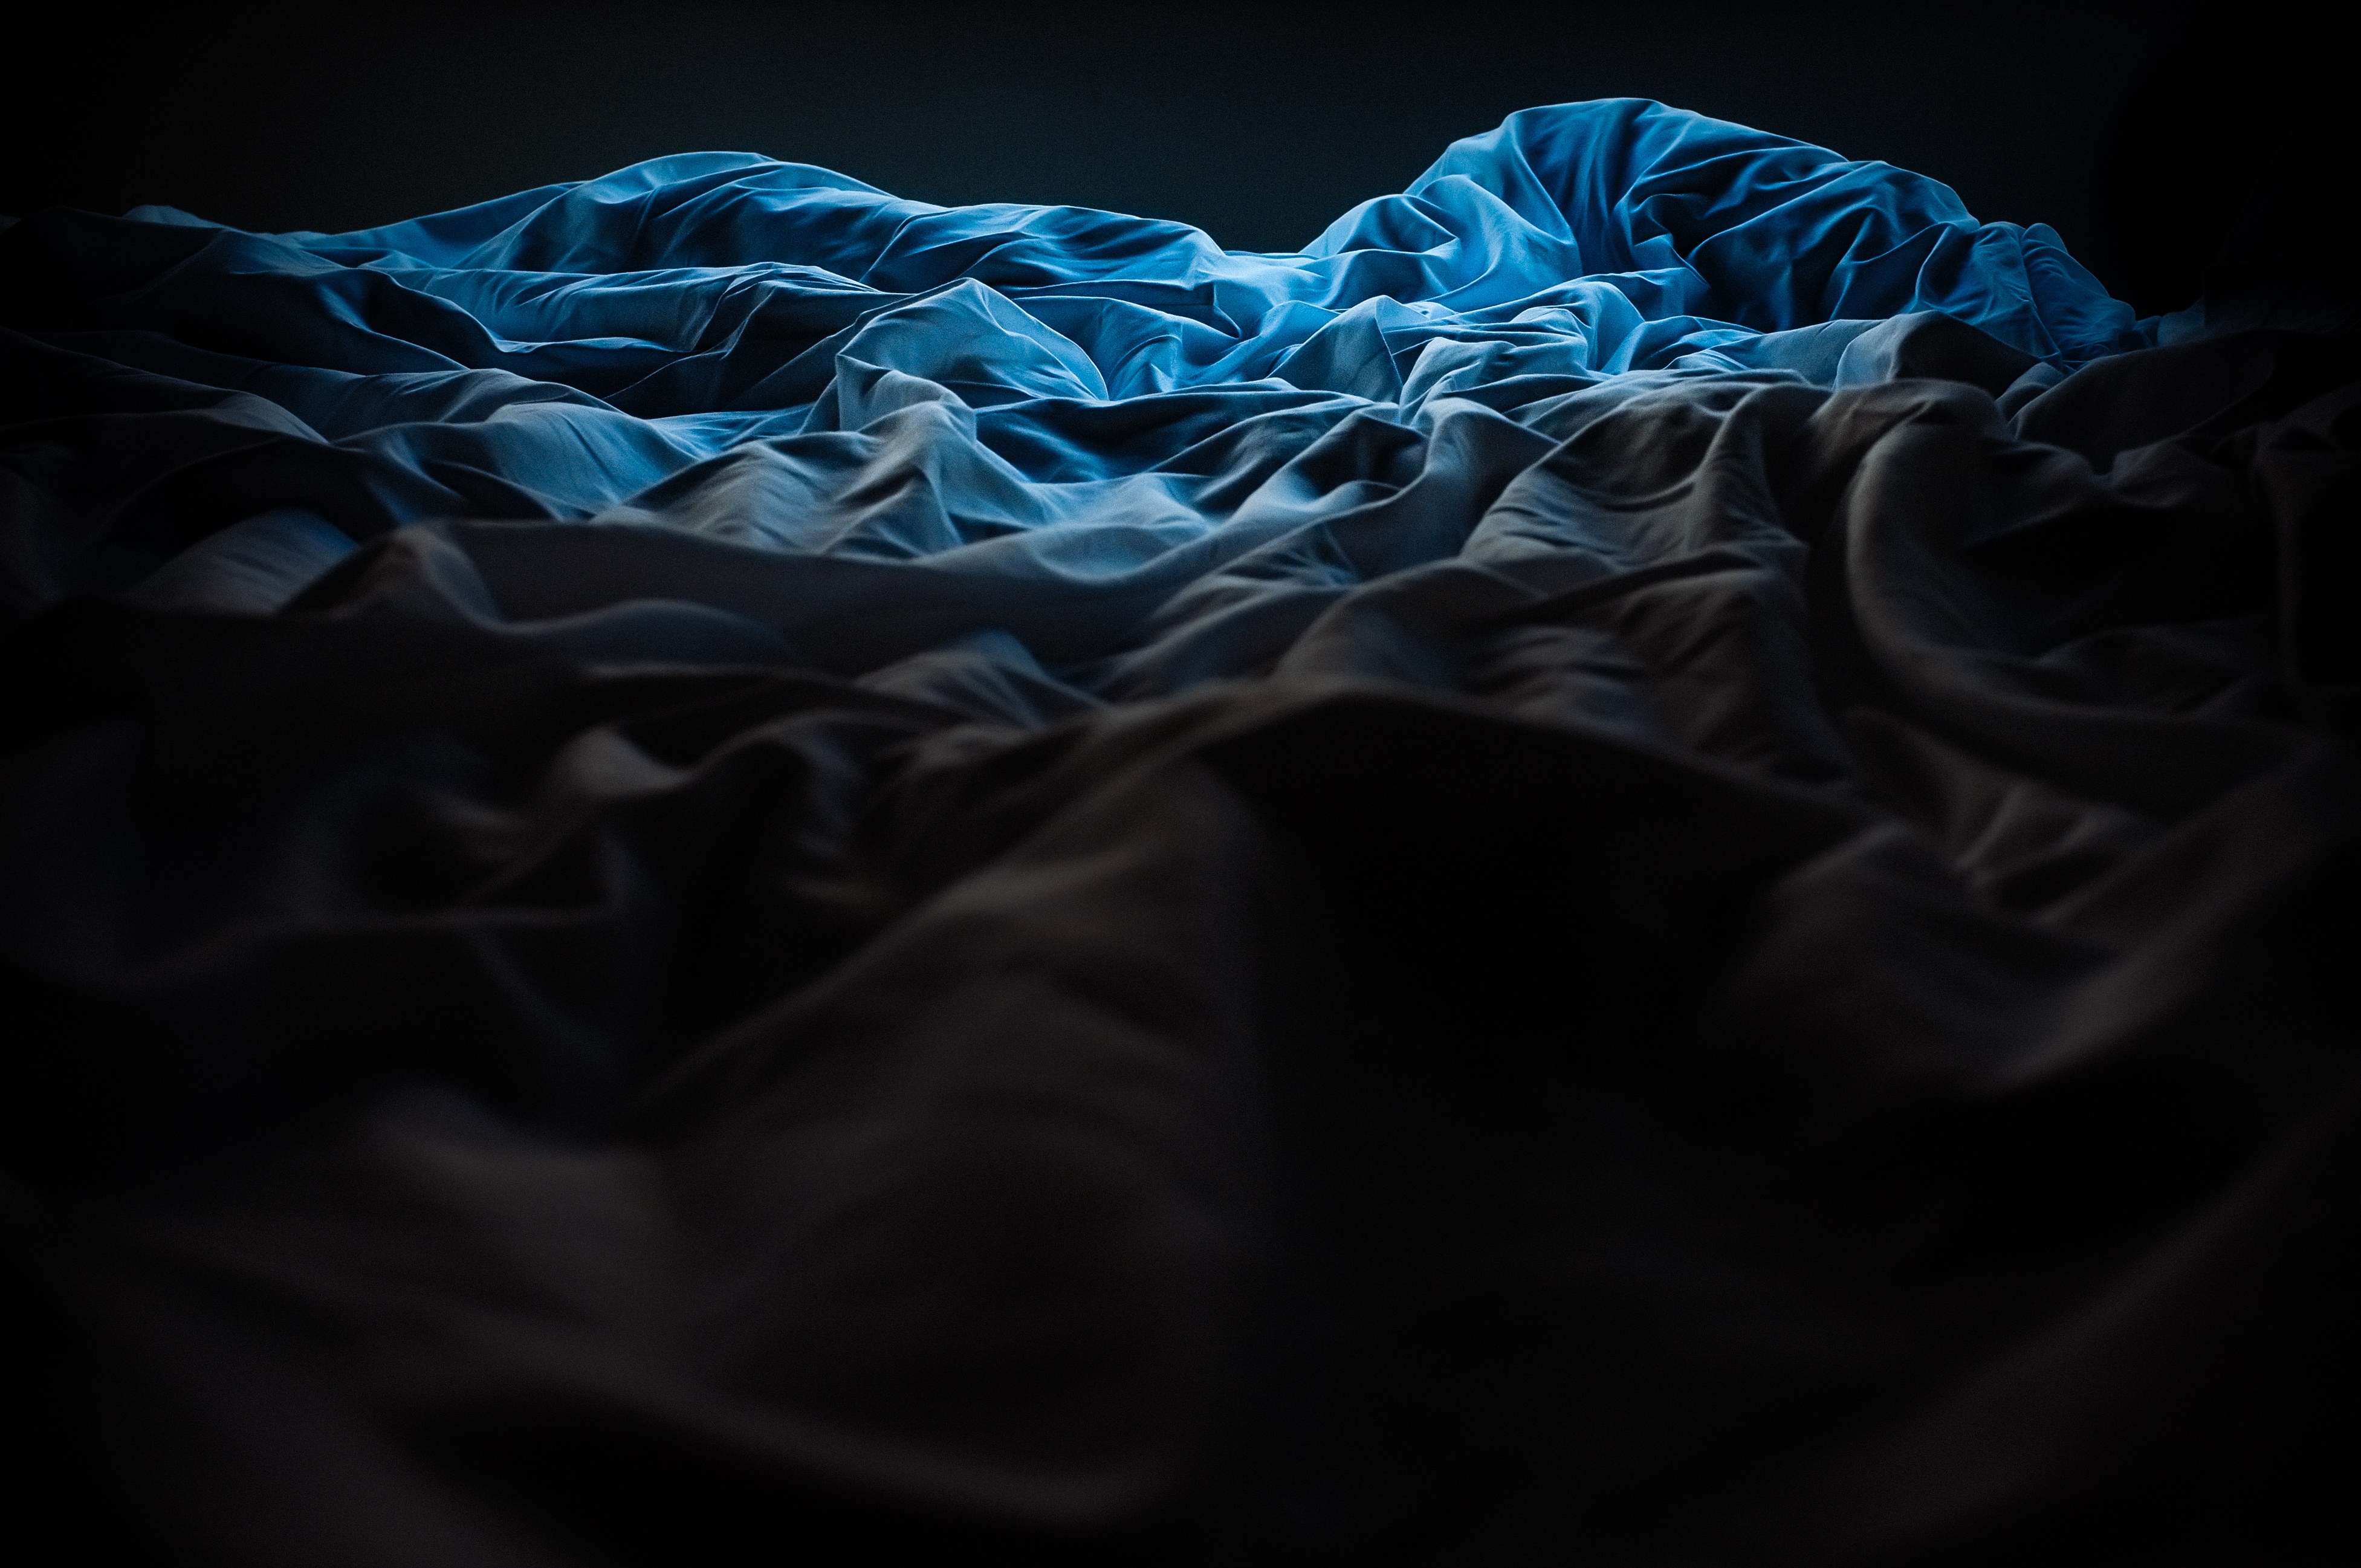
man, person, light, people, girl, woman, white, night, sweet, morning, flower, petal, boy, kid, home, cute, smoke, female, love, young, relax, sleeping, color, small, child, human, darkness, blue, rest, black, monochrome, lifestyle, pillow, bedroom, blanket, health, childhood, fitness, nap, face, family, sleep, dream, one, relaxation, happy, happiness, hotel, bed, little, mind, tired, organ, body, resting, adorable, lying, attractive, adult, sex, relationships, screenshot, sick, comfortable, sheets, macro photography, covers, bedding, comforter, bedtime, computer wallpaper, shift work, airbnb